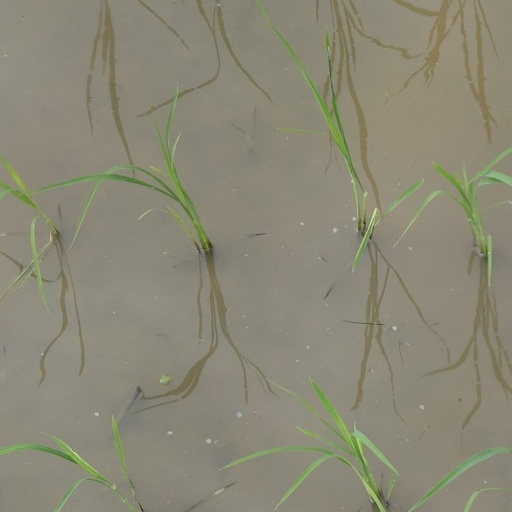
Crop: rice